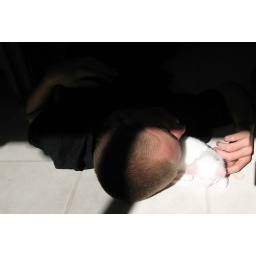
Ditto is nearly invisible on the kitchen floor in a sun spot!David's a big softie - he plopped down on the kitchen floor too.